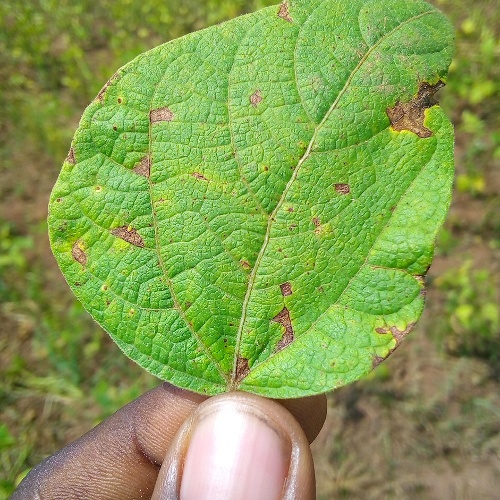
Leaf condition: angular_leaf_spot